Raja CA

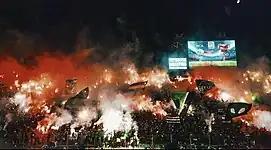
Curva Sud Casablanca

The southern part of Complexe Mohamed V is fully occupied by supporters (ultras) of the club; it is the famous area called "LMAGANA". Four sectors of this area of the stadium can be distinguished: